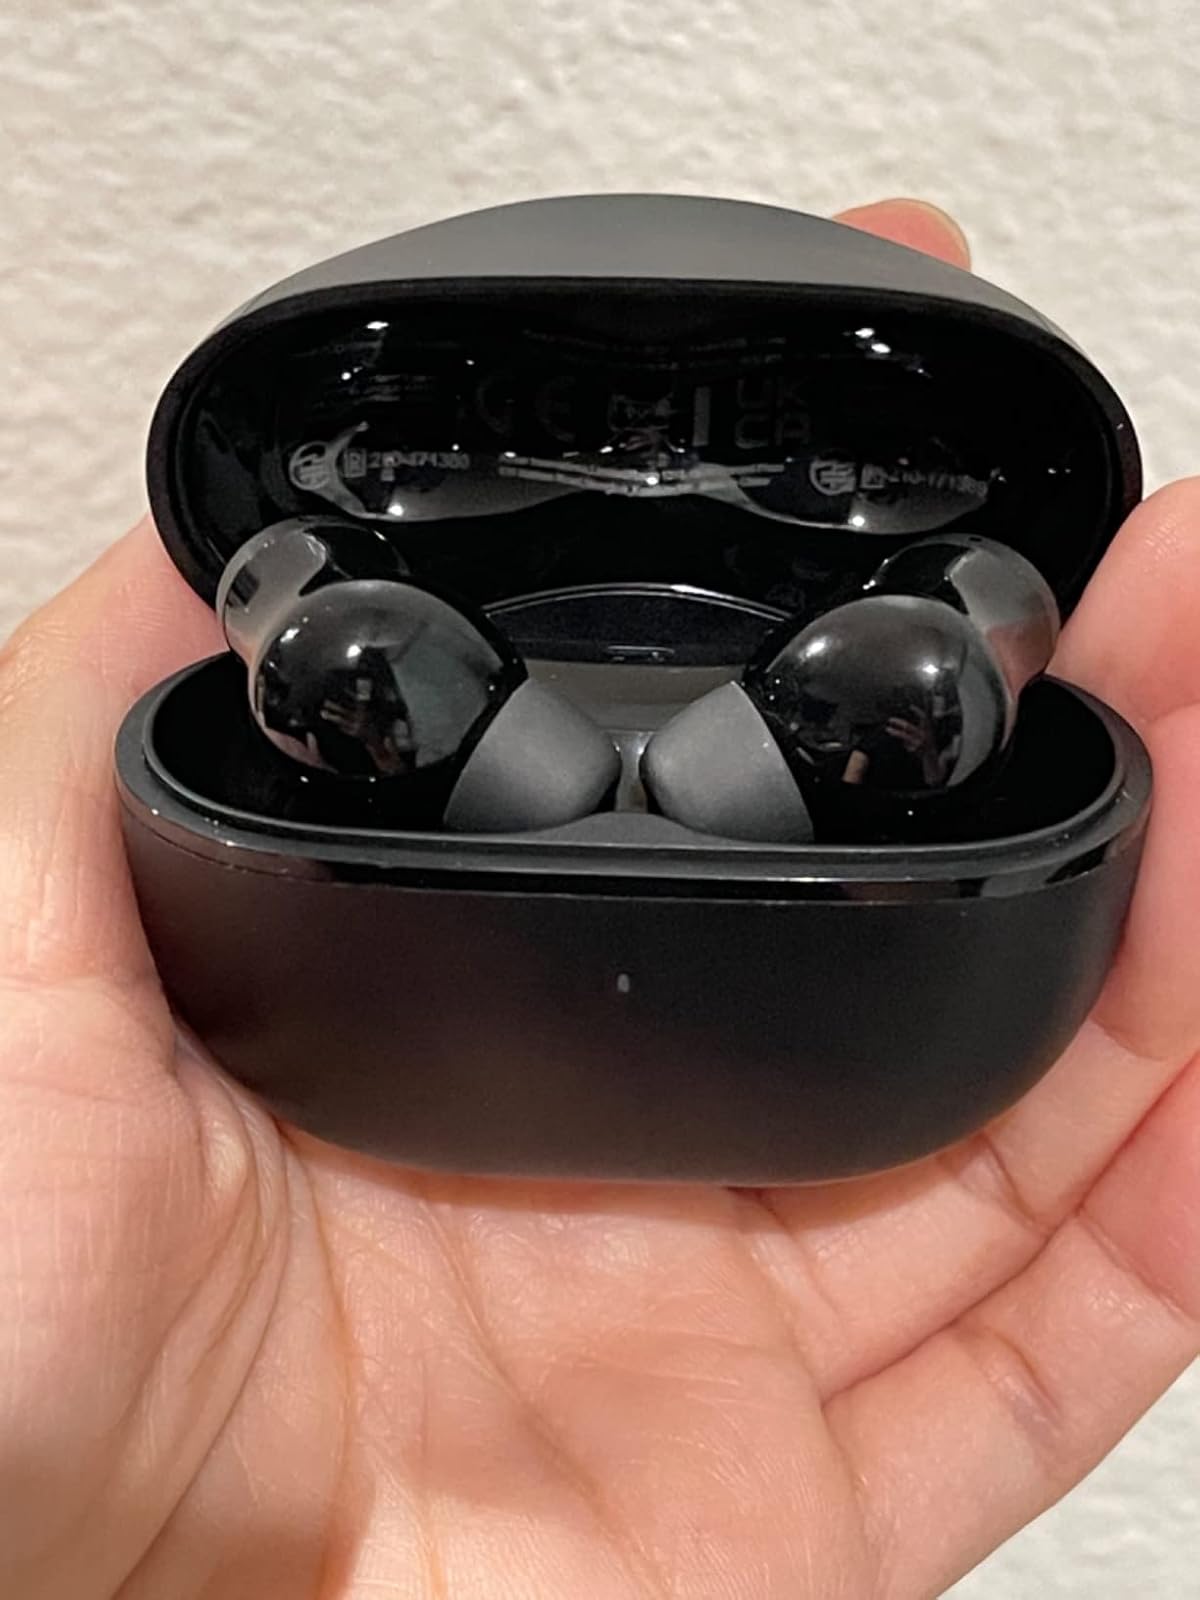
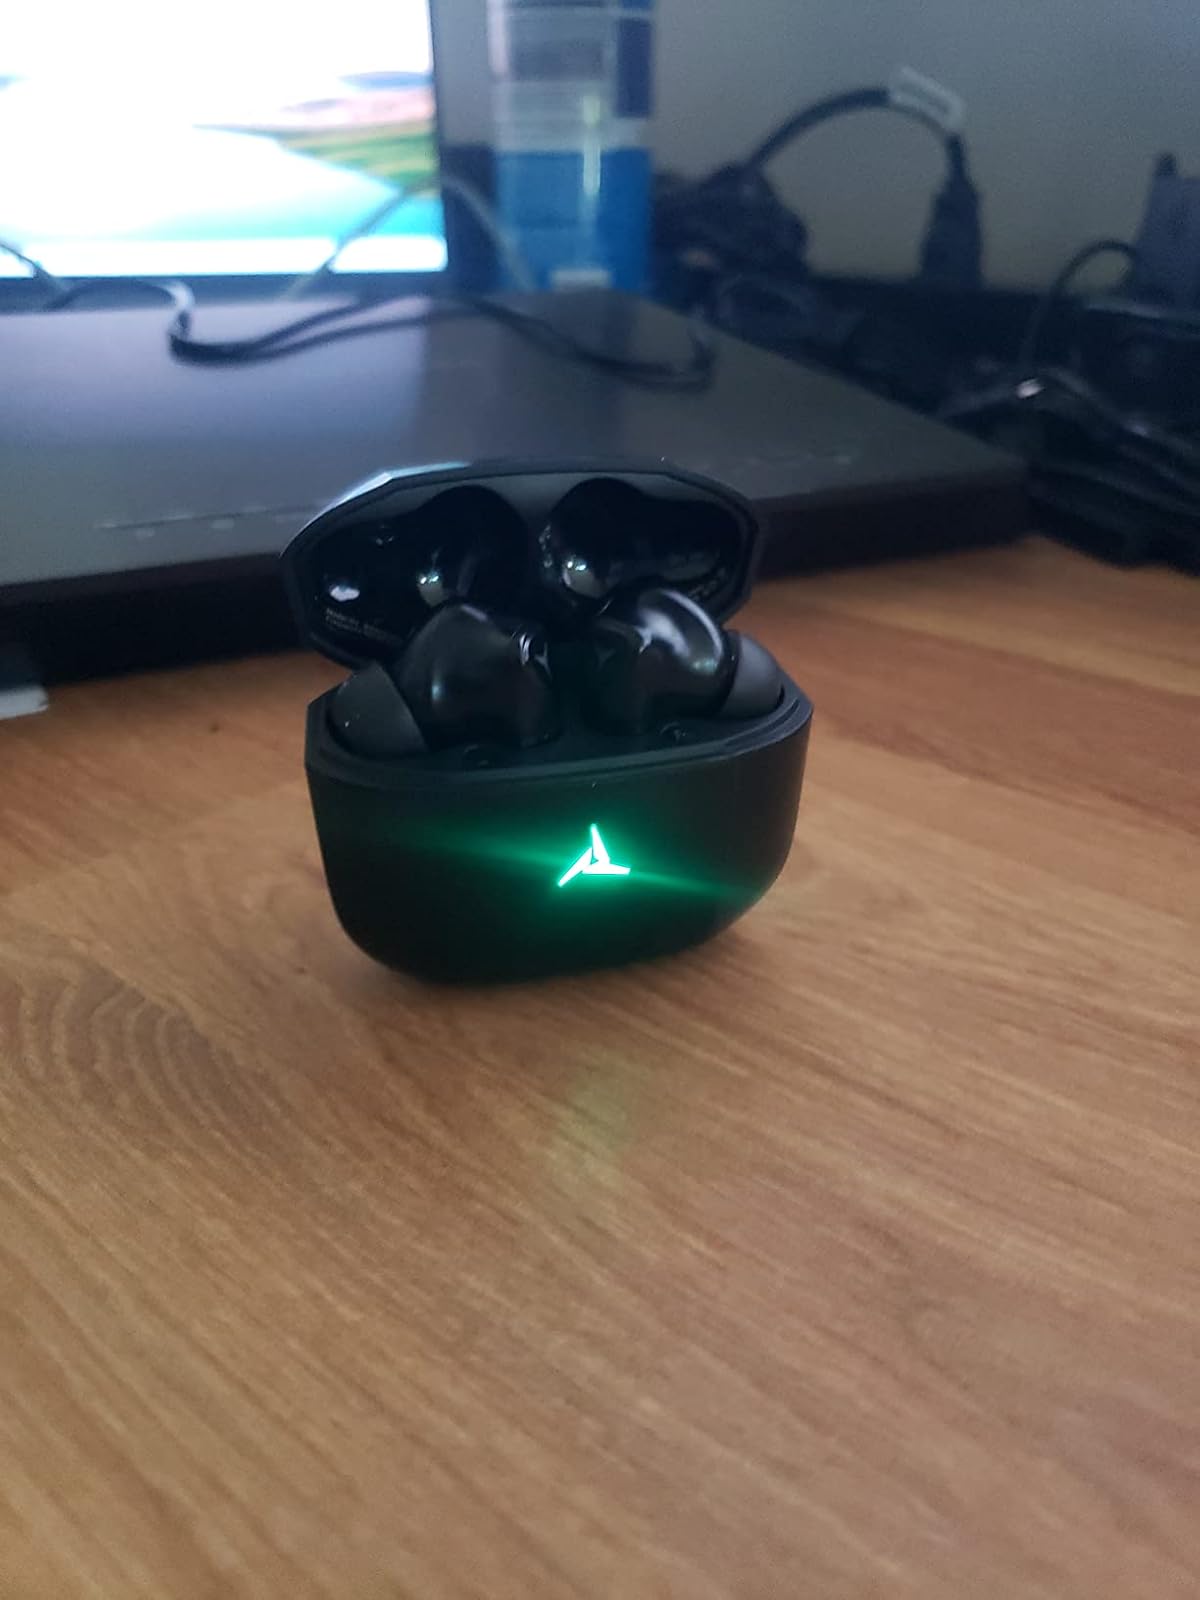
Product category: earbuds
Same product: no